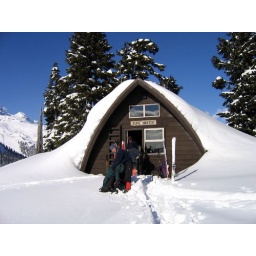
The ground floor is buried in snow